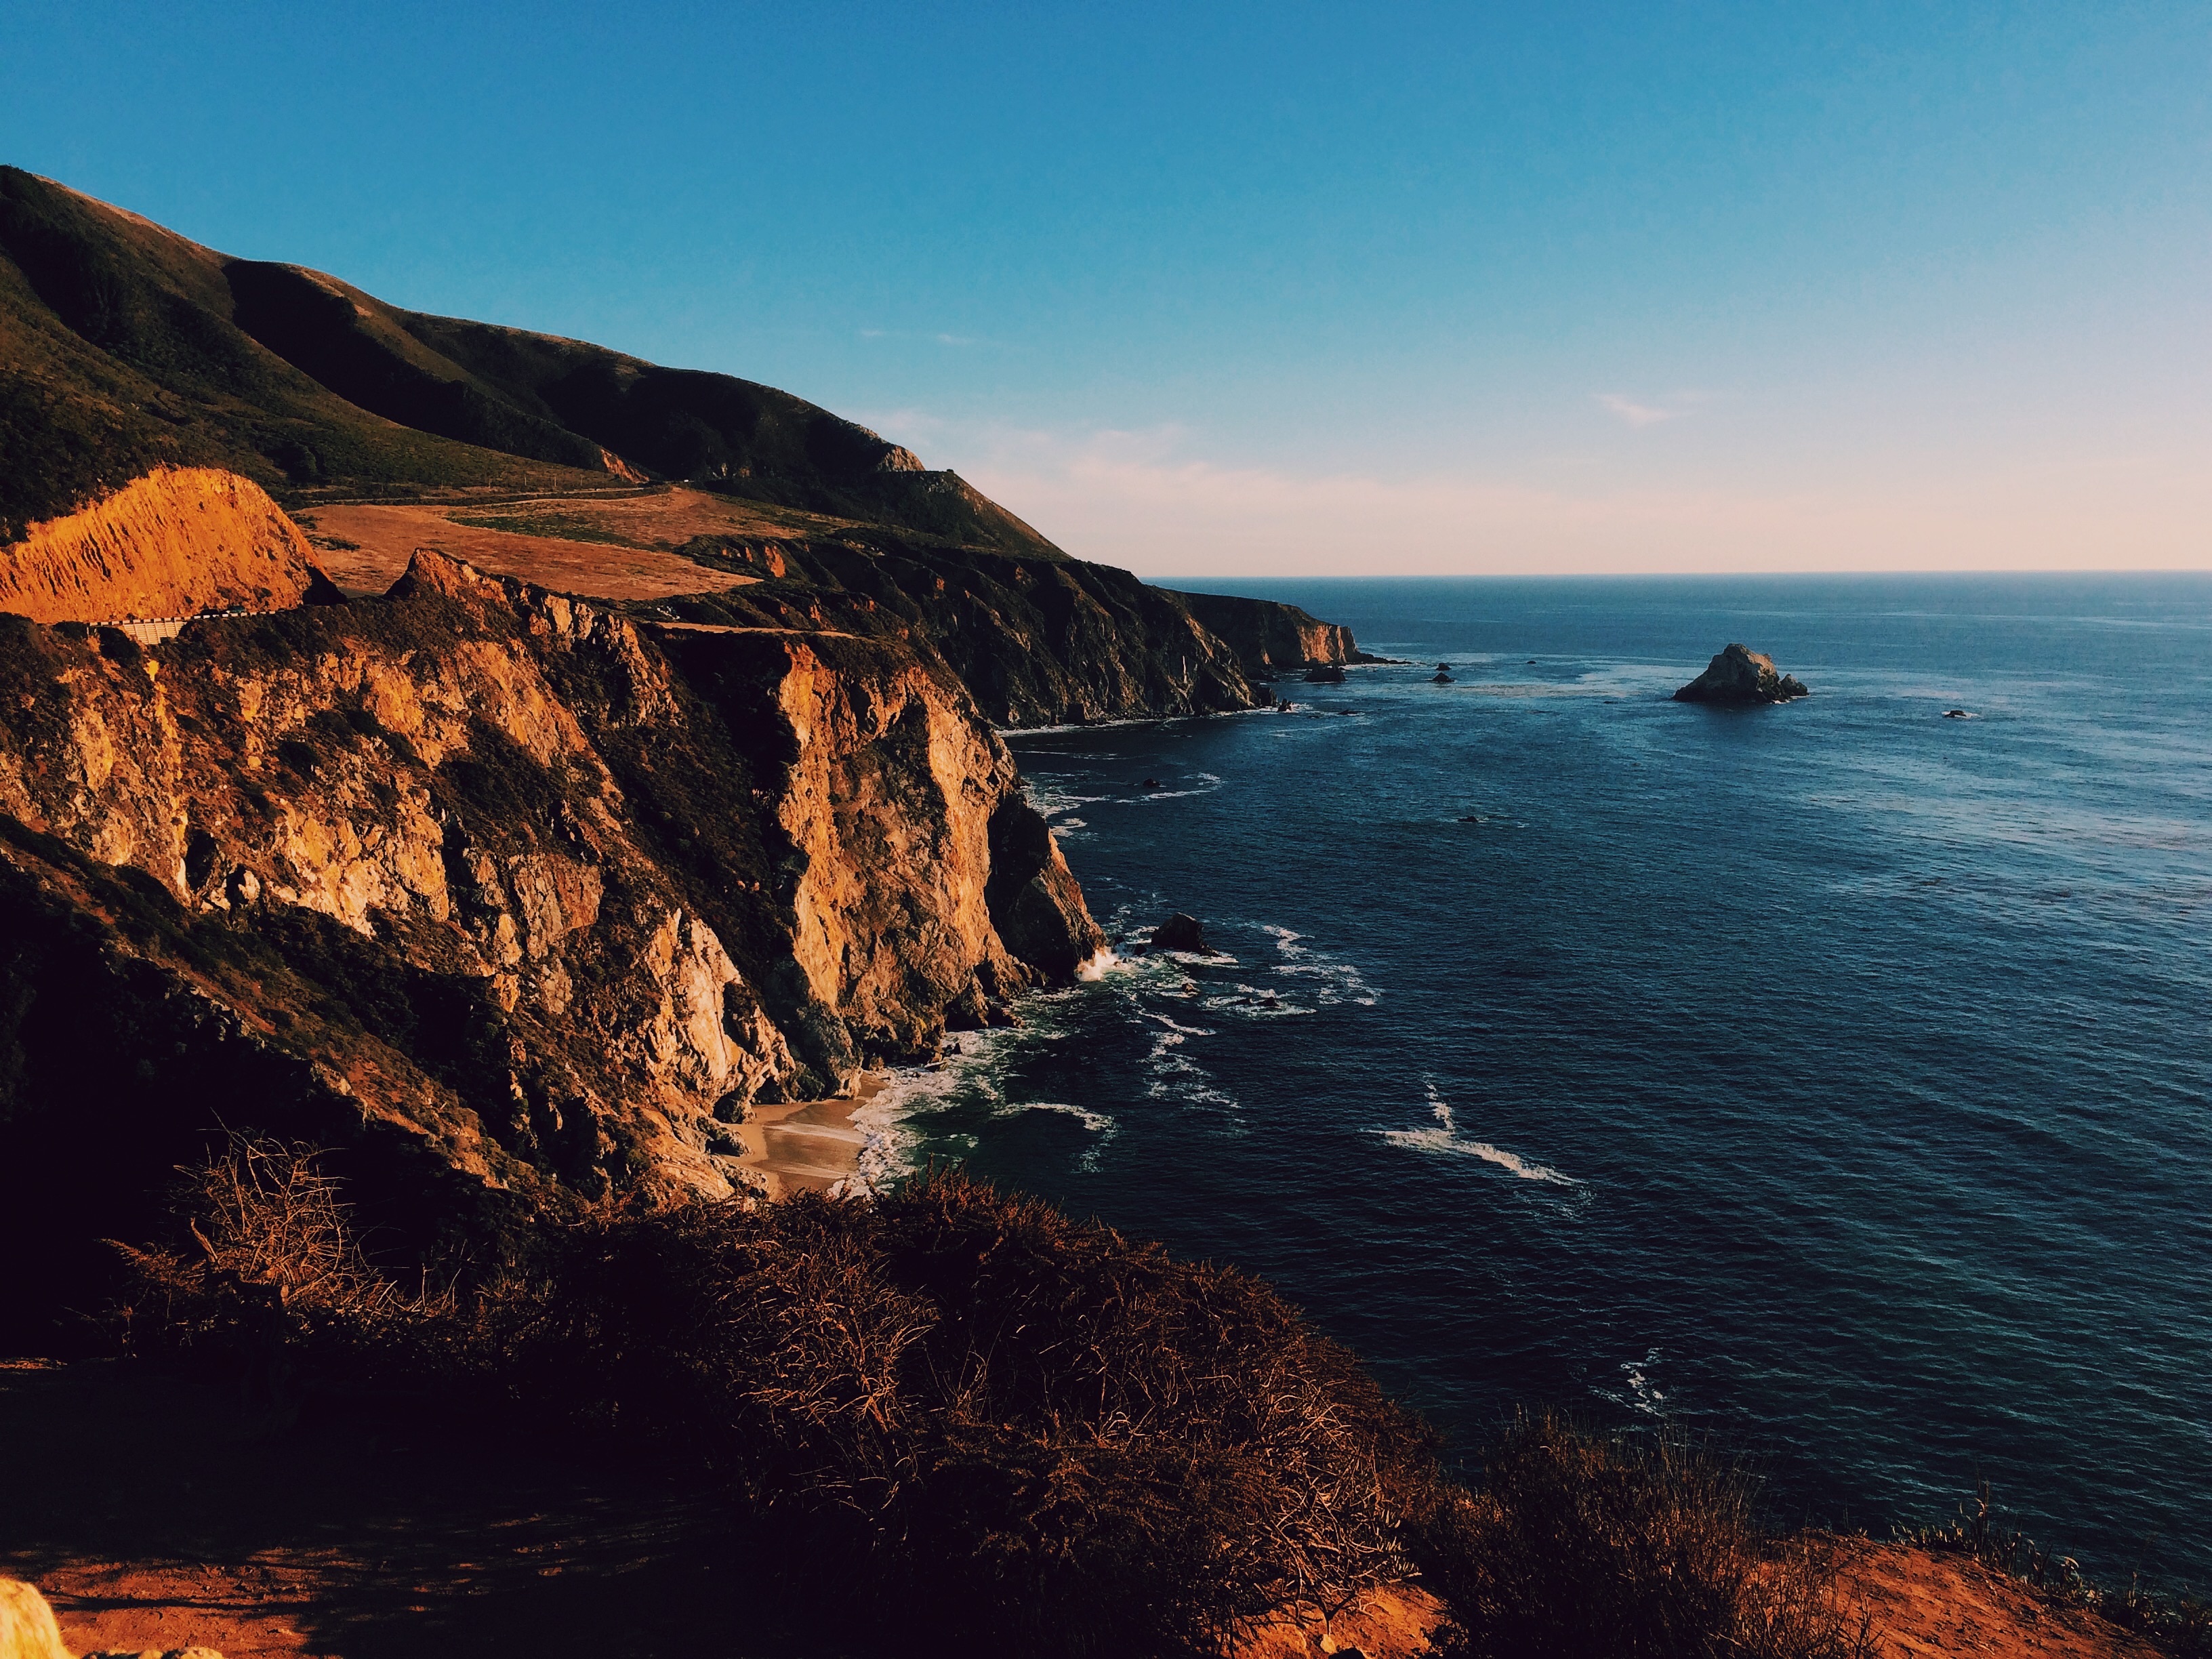
beach, sea, coast, rock, ocean, horizon, sunrise, sunset, shore, wave, cliff, dusk, evening, cove, bay, terrain, body of water, cape, landform, geographical feature, wind wave